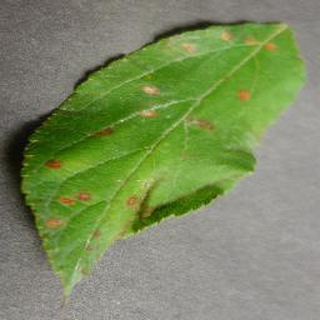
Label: apple_cedar_apple_rust